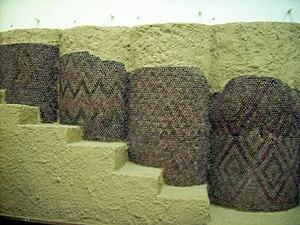
Colonnes décorées de mosaïques retrouvées dans un bâtiment de l'Eanna archaïque, Pergamon Museum.
Uruk est une ville de l'ancienne Mésopotamie, dans le sud de l'Irak. Le site est aujourd'hui appelé Warka, terme dérivé de son nom antique, qui vient de l'akkadien, lui-même issu du nom sumérien ou pré-sumérien Unug, et qui a aussi donné l'hébreu Erekh dans la Bible. Le site d'Uruk fut occupé à partir de la période d'Obeïd, et ce jusqu'au IIIᵉ siècle de notre ère. Cette ville joua un rôle très important sur les plans religieux et politiques pendant quatre millénaires.
La période d'Uruk est une période à la charnière entre la préhistoire et l'histoire de la Mésopotamie, qui couvre à peu près le IVᵉ millénaire av. J.-C. Comme son nom l'indique, elle a été identifiée à partir des fouilles archéologiques de la cité d'Uruk, en Basse Mésopotamie, qui ont livré pour cette période un ensemble monumental dépassant largement ce qui se faisait ailleurs à la même époque.
L'histoire de la Mésopotamie débute avec le développement des communautés sédentaires dans le nord de la Mésopotamie au début du Néolithique, et s'achève dans l'Antiquité tardive. Elle est reconstituée grâce à l'analyse des fouilles archéologiques des sites de cette région, et à partir du IVᵉ millénaire av. J.‑C. par des textes écrits essentiellement sur des tablettes d'argile, la Mésopotamie étant l'une des premières civilisations à inventer l'écriture, avec l’Égypte antique.